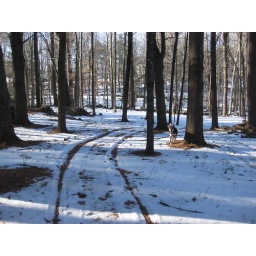
morning walk with the puppy in the woods behind our house